Trial of Bill Cosby

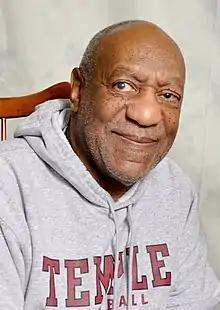
Bill Cosby in 2011

In December 2015, three Class II felony charges of aggravated indecent assault were filed against American media personality Bill Cosby in Montgomery County, Pennsylvania, based on allegations by Andrea Constand concerning incidents in January 2004. Cosby's first trial in June 2017 ended in a mistrial. Cosby was found guilty of three counts of aggravated indecent assault at retrial on April 26, 2018 and on September 25, 2018, he was sentenced to three to ten years in state prison and fined $25,000 plus the cost of the prosecution, $43,611.